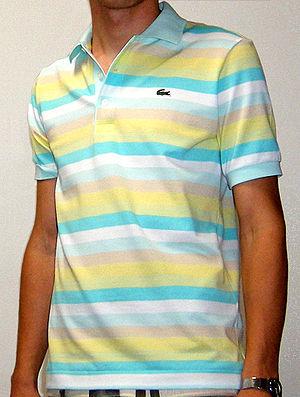
Les vêtements de sport constituent l'ensemble des vêtements portés pour la pratique du sport.
Le polo est un vêtement haut unisexe, inventé par deux français, le joueur de tennis René Lacoste et l'industriel André Gillier en 1926 et commercialisé en 1933. Il a, le plus souvent, des manches courtes et un col, fermé par deux ou trois boutons. C'est un tee-shirt avec un col. Il appartient à la mode sportswear.